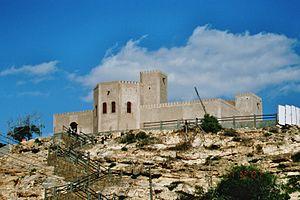
Taqah est une ville côtière du Sultanat d'Oman située dans le Sud du pays, dans le Dhofar, à 37 km à l'Est de la capitale régionale Salalah.